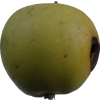
Label: Apple 13